Osmarka Chapel

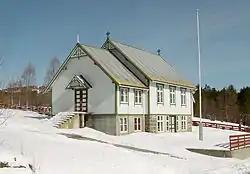
View of the chapel

Osmarka Chapel is a chapel of the Church of Norway in Gjemnes Municipality in Møre og Romsdal county, Norway. It is located in the village of Osmarka. It is an annex chapel for the Øre parish which is part of the Indre Nordmøre prosti (deanery) in the Diocese of Møre. The white, wooden church was built in a long church design in 1909. The church seats about 110 people.